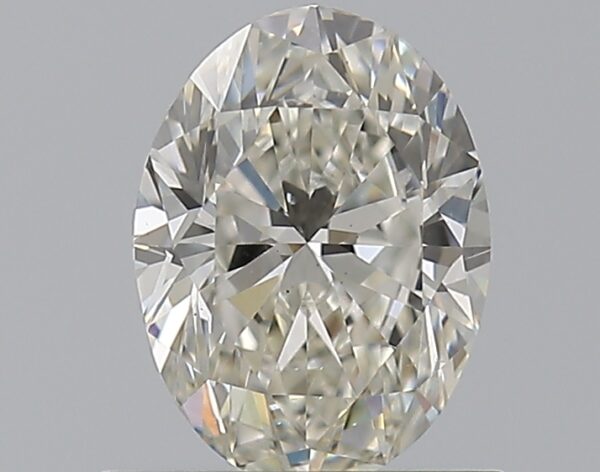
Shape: oval
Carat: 0.8
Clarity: VS2
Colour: I
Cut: EX
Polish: EX
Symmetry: VG
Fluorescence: M
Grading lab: GIA
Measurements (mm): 7.07 x 5.21 x 3.33